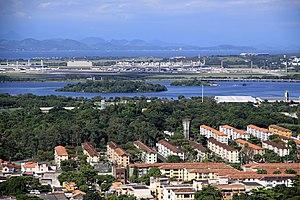
L’aéroport international de Rio de Janeiro/Galeão – Antônio Carlos Jobim ou aéroport international du Galeão est un aéroport situé sur l'île du Gouverneur à Rio de Janeiro, au Brésil. En 2014, plus de 17 millions de passagers y ont transité. C'était l'un des hubs les plus importants de la compagnie aérienne Varig avec celui de l'aéroport international de Guarulhos à São Paulo.